Area 51 (1995 video game)

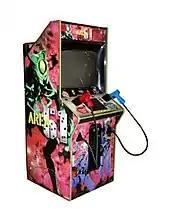
An Area 51 arcade cabinet.

In 1994, Atari Games was in desperate need of a hit, having gone years without a single profitable game and losing most of their most talented developers to rival publisher Electronic Arts. As such, they directed Ed Logg to create a light gun shooter, which was one of the most popular game genres in arcades at the time. However, Logg also left to join Electronic Arts while the game, "Bounty Hunter", was still unfinished. At this point executives at Atari Games felt it would be safer to entrust development to an external team, and approached Mesa Logic head Robert Weatherby about his team (Hector Silva, James Mestemaker, Guy Fumagali and James Webb) taking over "Bounty Hunter". After playing "Bounty Hunter" and finding it underwhelming, Weatherby asked for a few months to come up with and develop a pitch for his own gun game concept, to which Atari agreed.